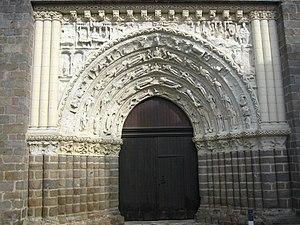
Église Saint-Gilles d'Argenton-Château This building is classé au titre des Monuments Historiques. It is indexed in the Base Mérimée, a database of architectural heritage maintained by the French Ministry of Culture,
Argenton-Château est une ancienne commune française, située dans le département des Deux-Sèvres, en région Nouvelle-Aquitaine.
Cet article recense les monuments historiques des Deux-Sèvres, en France.
Cet article recense les monuments historiques français classés en 1907.